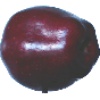
Label: red_delicious_apple